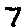
Label: 7